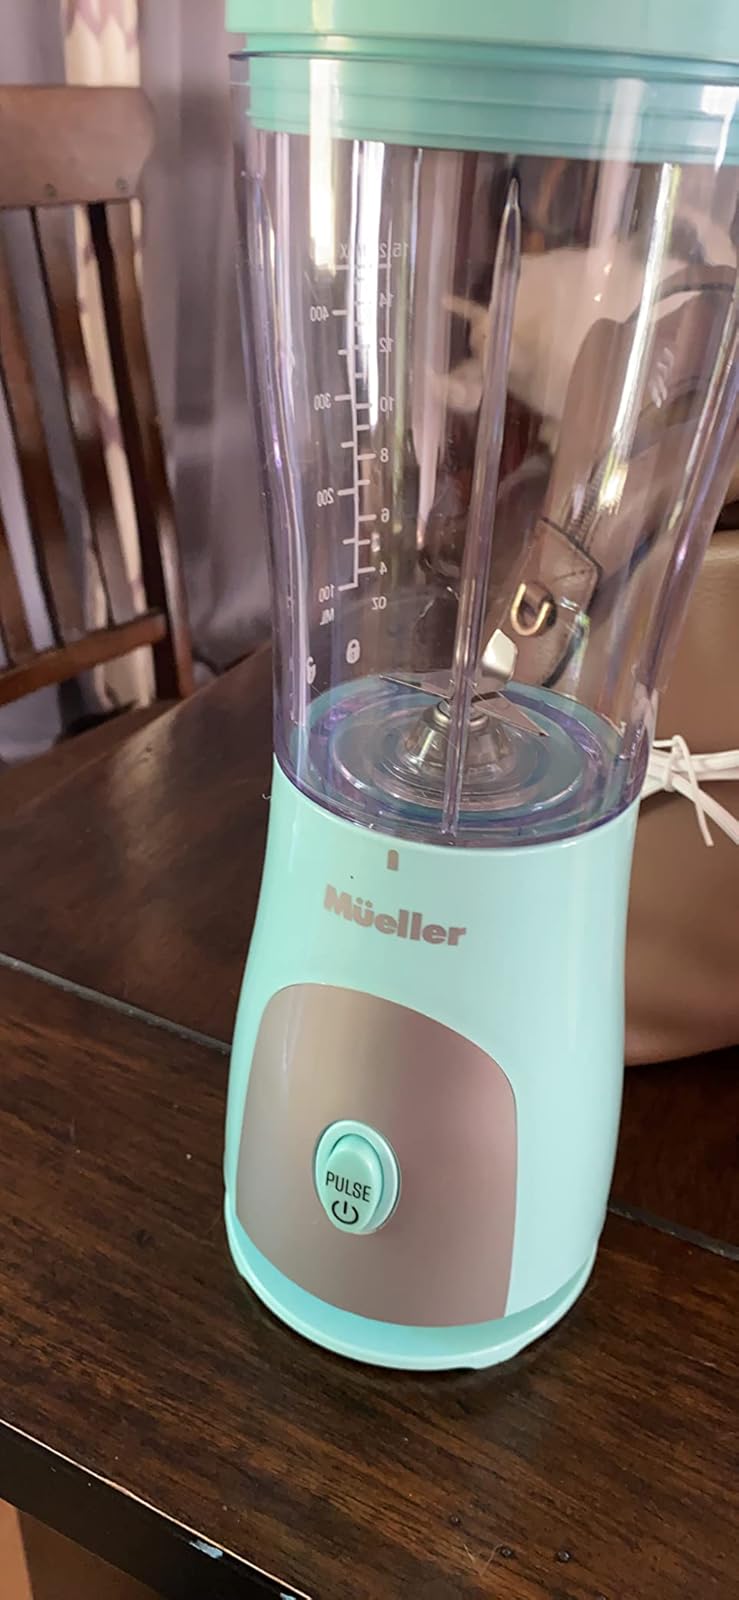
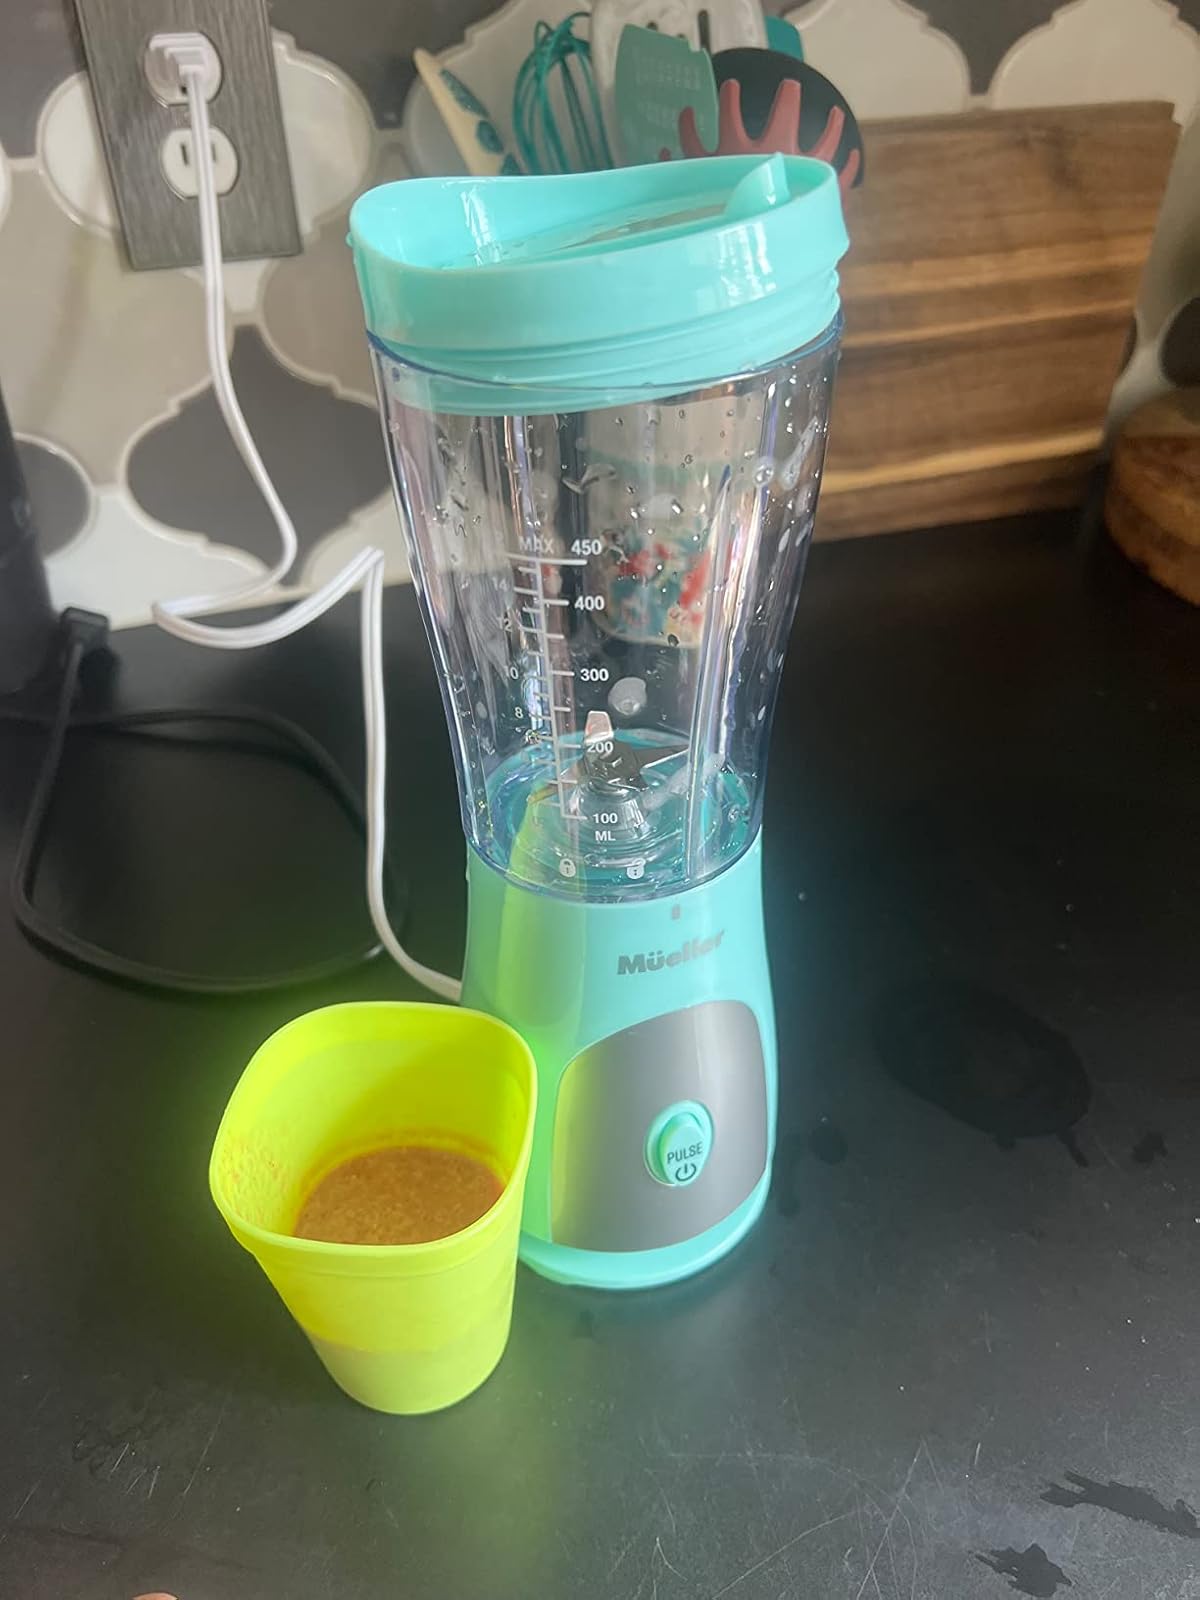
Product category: items_blender
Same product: yes